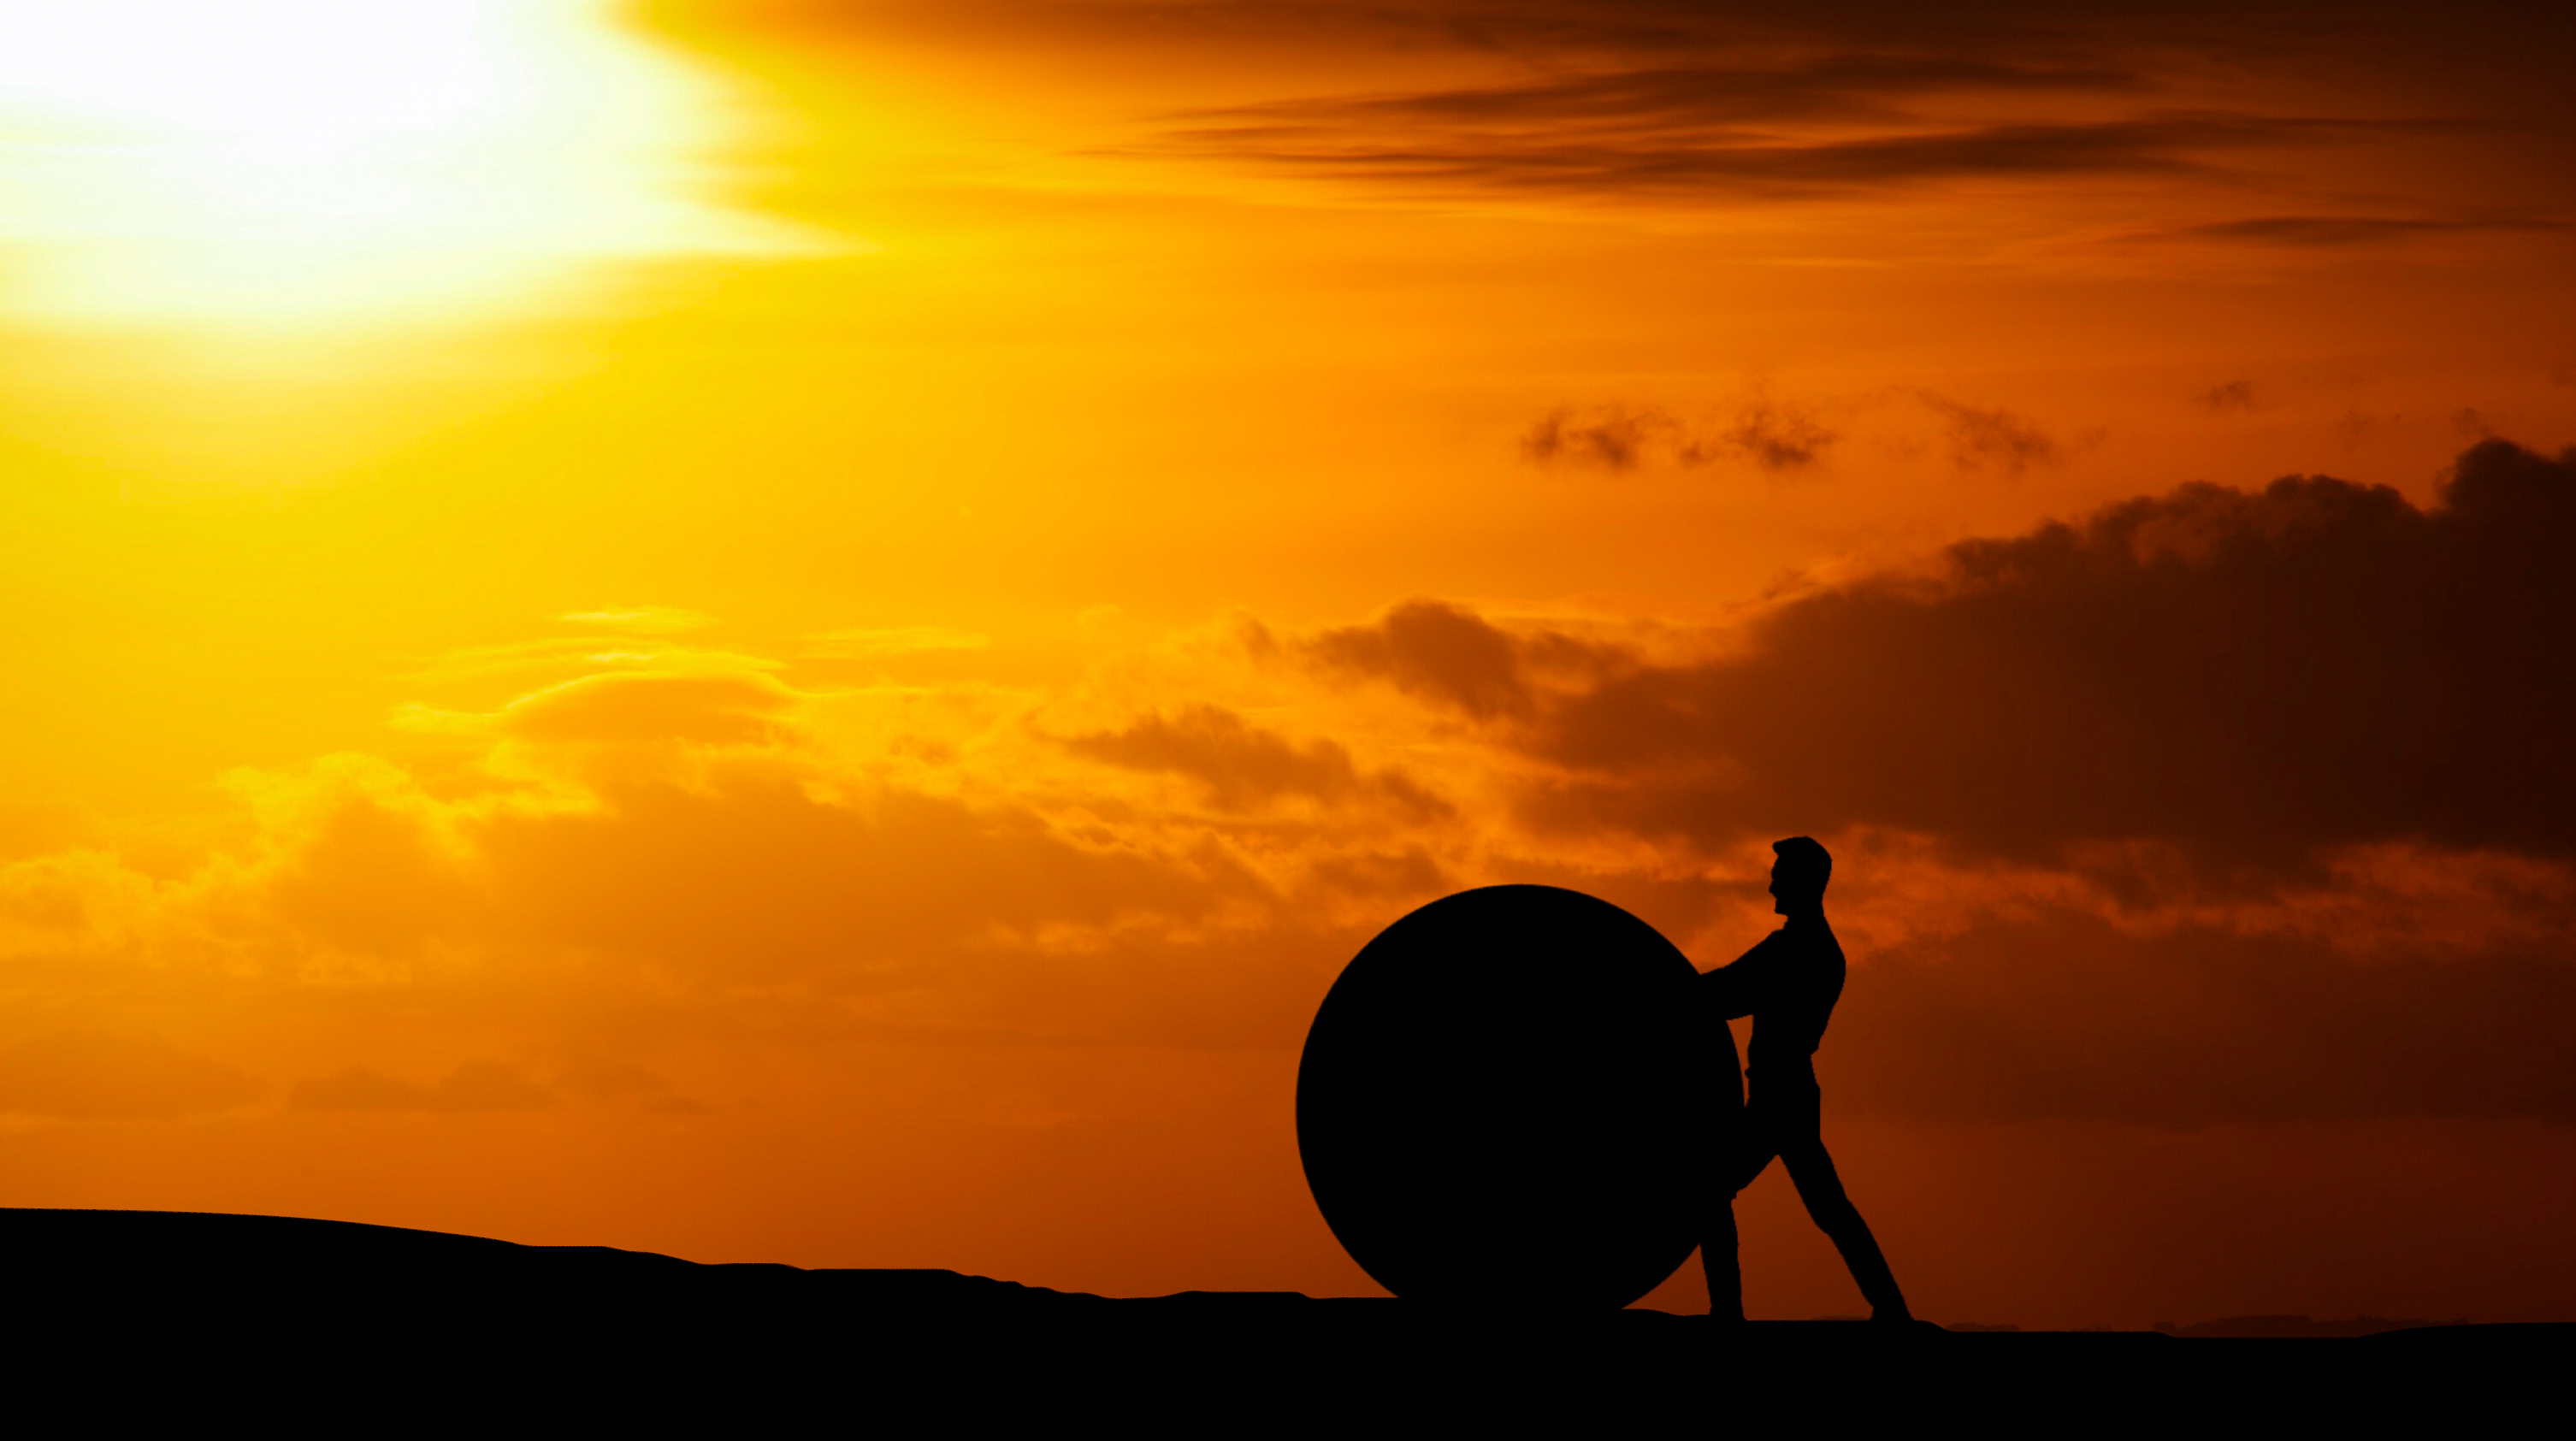
rock, ball, struggle, push, man, hill, business, person, roll, sunset, uphill, activity, businessman, challenge, concept, dessert, difficulty, dream, effort, employee, environment, future, giant, heavy, inspiring, job, motivation, move, occupation, power, silhouette, sphere, stone, strength, success, task, worker, sky, sun, afterglow, sunrise, atmosphere, cloud, morning, horizon, sunlight, evening, dawn, dusk, ecoregion, landscape, computer wallpaper, calm, field, meteorological phenomenon